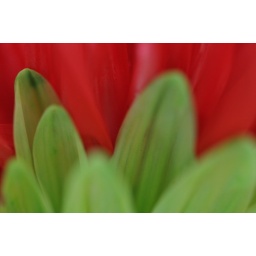
green daisy petals against red spider mum